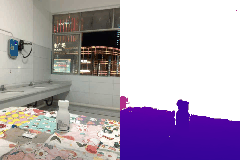
Label: bottle